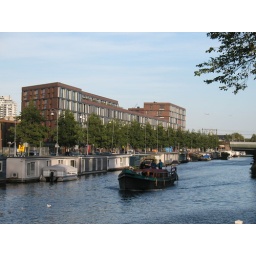
house boats along side a river in amsterdam